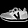
Label: Sneaker